Peter Kagwanja

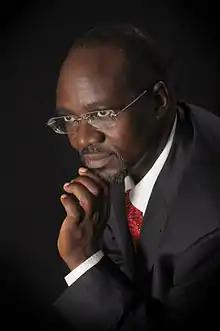
Peter Kagwanja

Peter Kagwanja (born August 8, 1963, in Murang’a County, Central Kenya) is a Kenyan intellectual, adviser, reform strategist and policy thinker on governance, security and African affairs. From the early 1990s, Kagwanja was associated with Kenya's pro-democracy movement through his research and writings in the media, and was one of the founders of the University Academic Staff Union (UASU). As an emigre in South Africa (2003-2008), he was in the team of experts that provided technical backing to the intense policy processes that led to the creation of the African Union (AU) and its peace and security architecture. When Kenya's opposition ascended to power, Kagwanja became part of the technical team that re-engineered and realigned the country's foreign policy and strategy to the challenges of the 21st century. He became government adviser on the post-2008 reform agenda and strategy; managed its successful campaign for the New Constitution of Kenya and provided strategic thinking towards the transition to the post-Kibaki order. Kagwanja is a public intellectual who has authored many articles and books, including "Kenya's Uncertain Democracy: The Electoral Crisis of 2008" "London: Routledge (2010)."